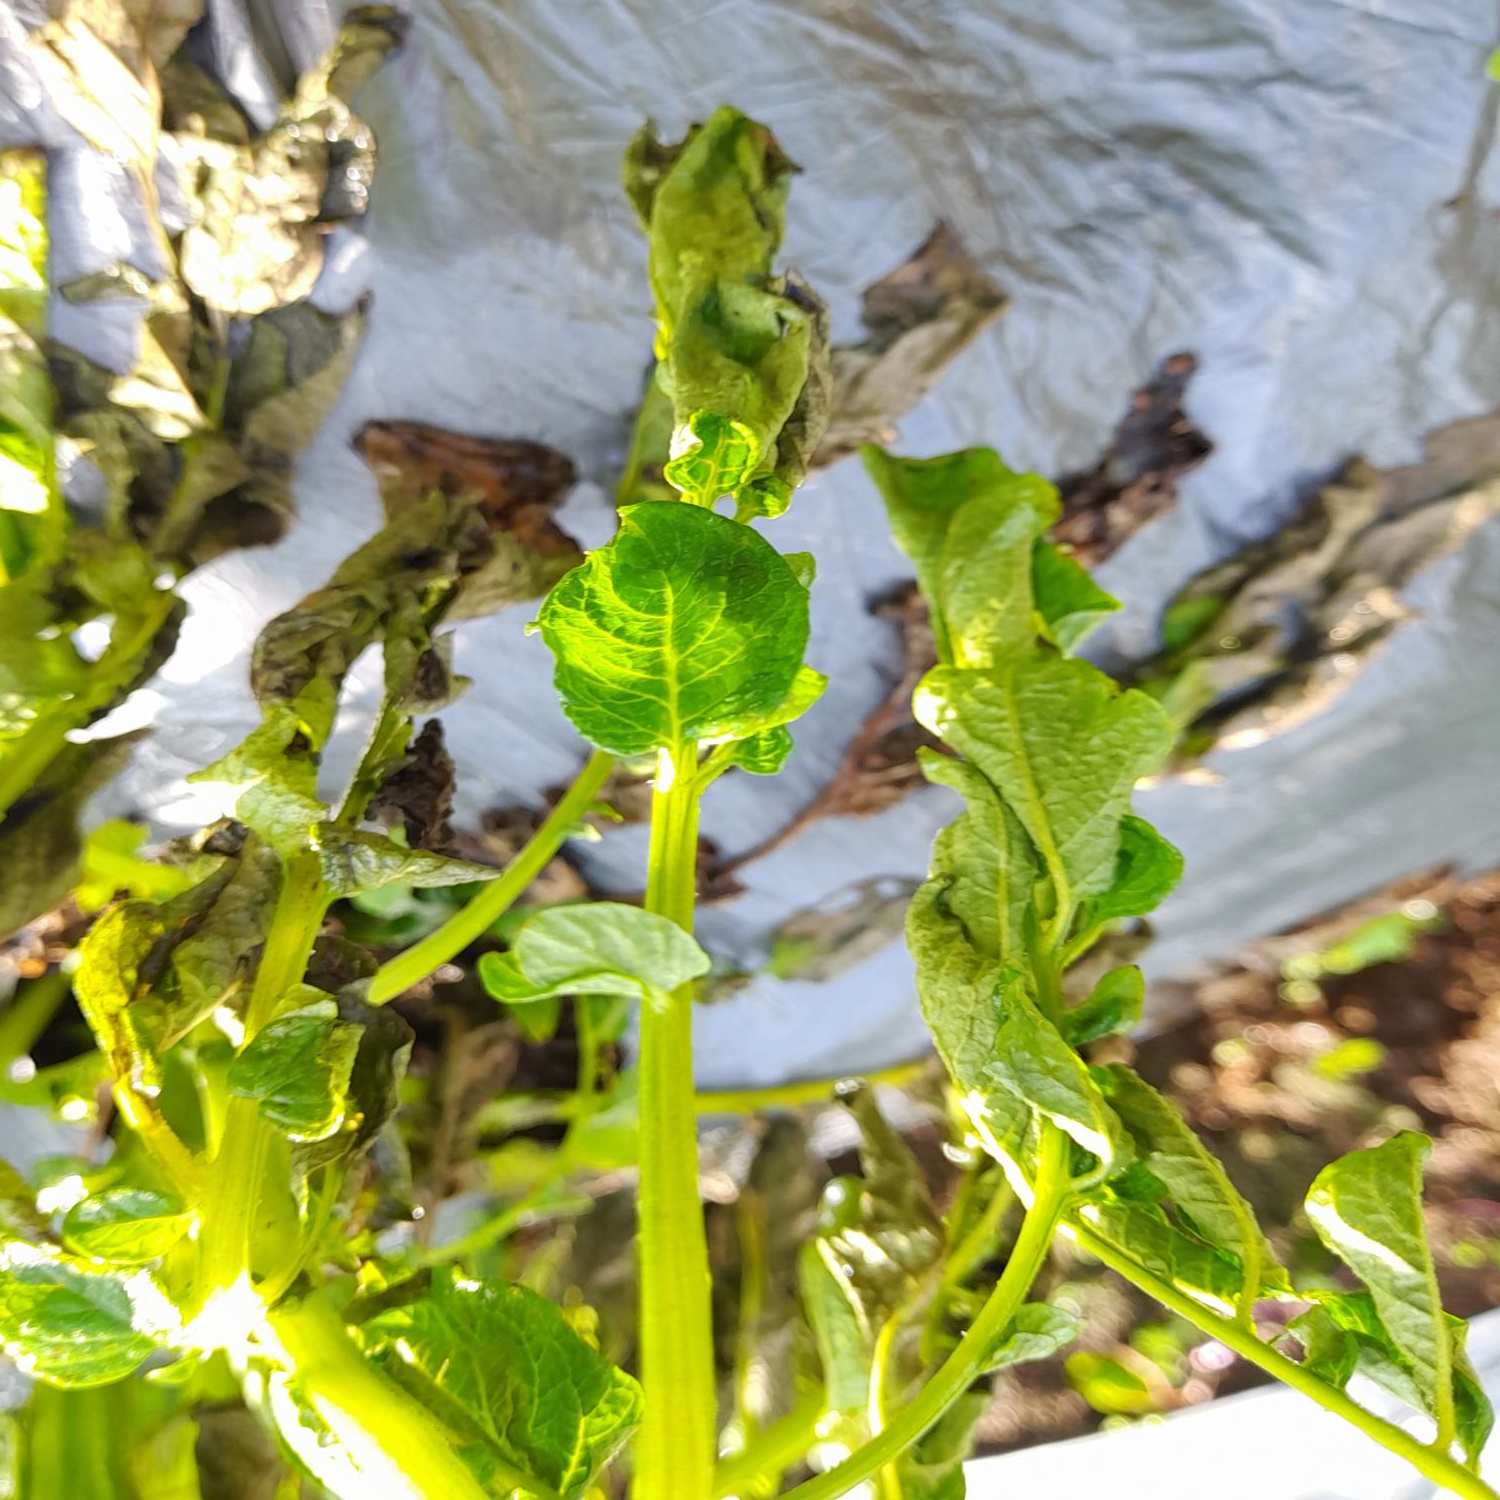
Etiqueta: Pudricion_Parda